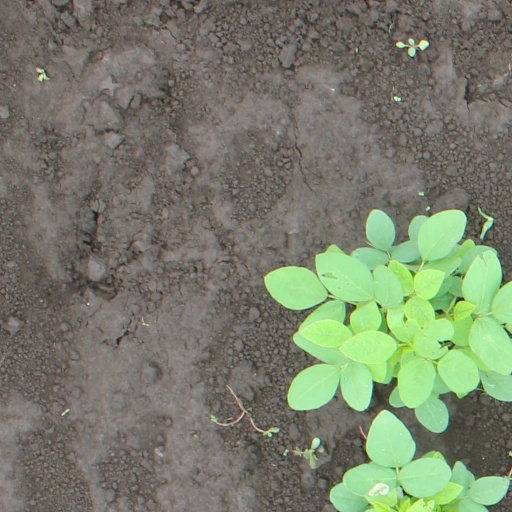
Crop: soybean